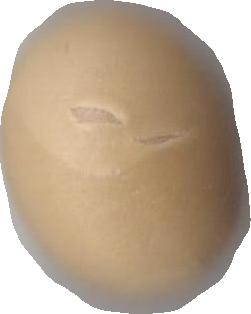
Variety: Grobogan